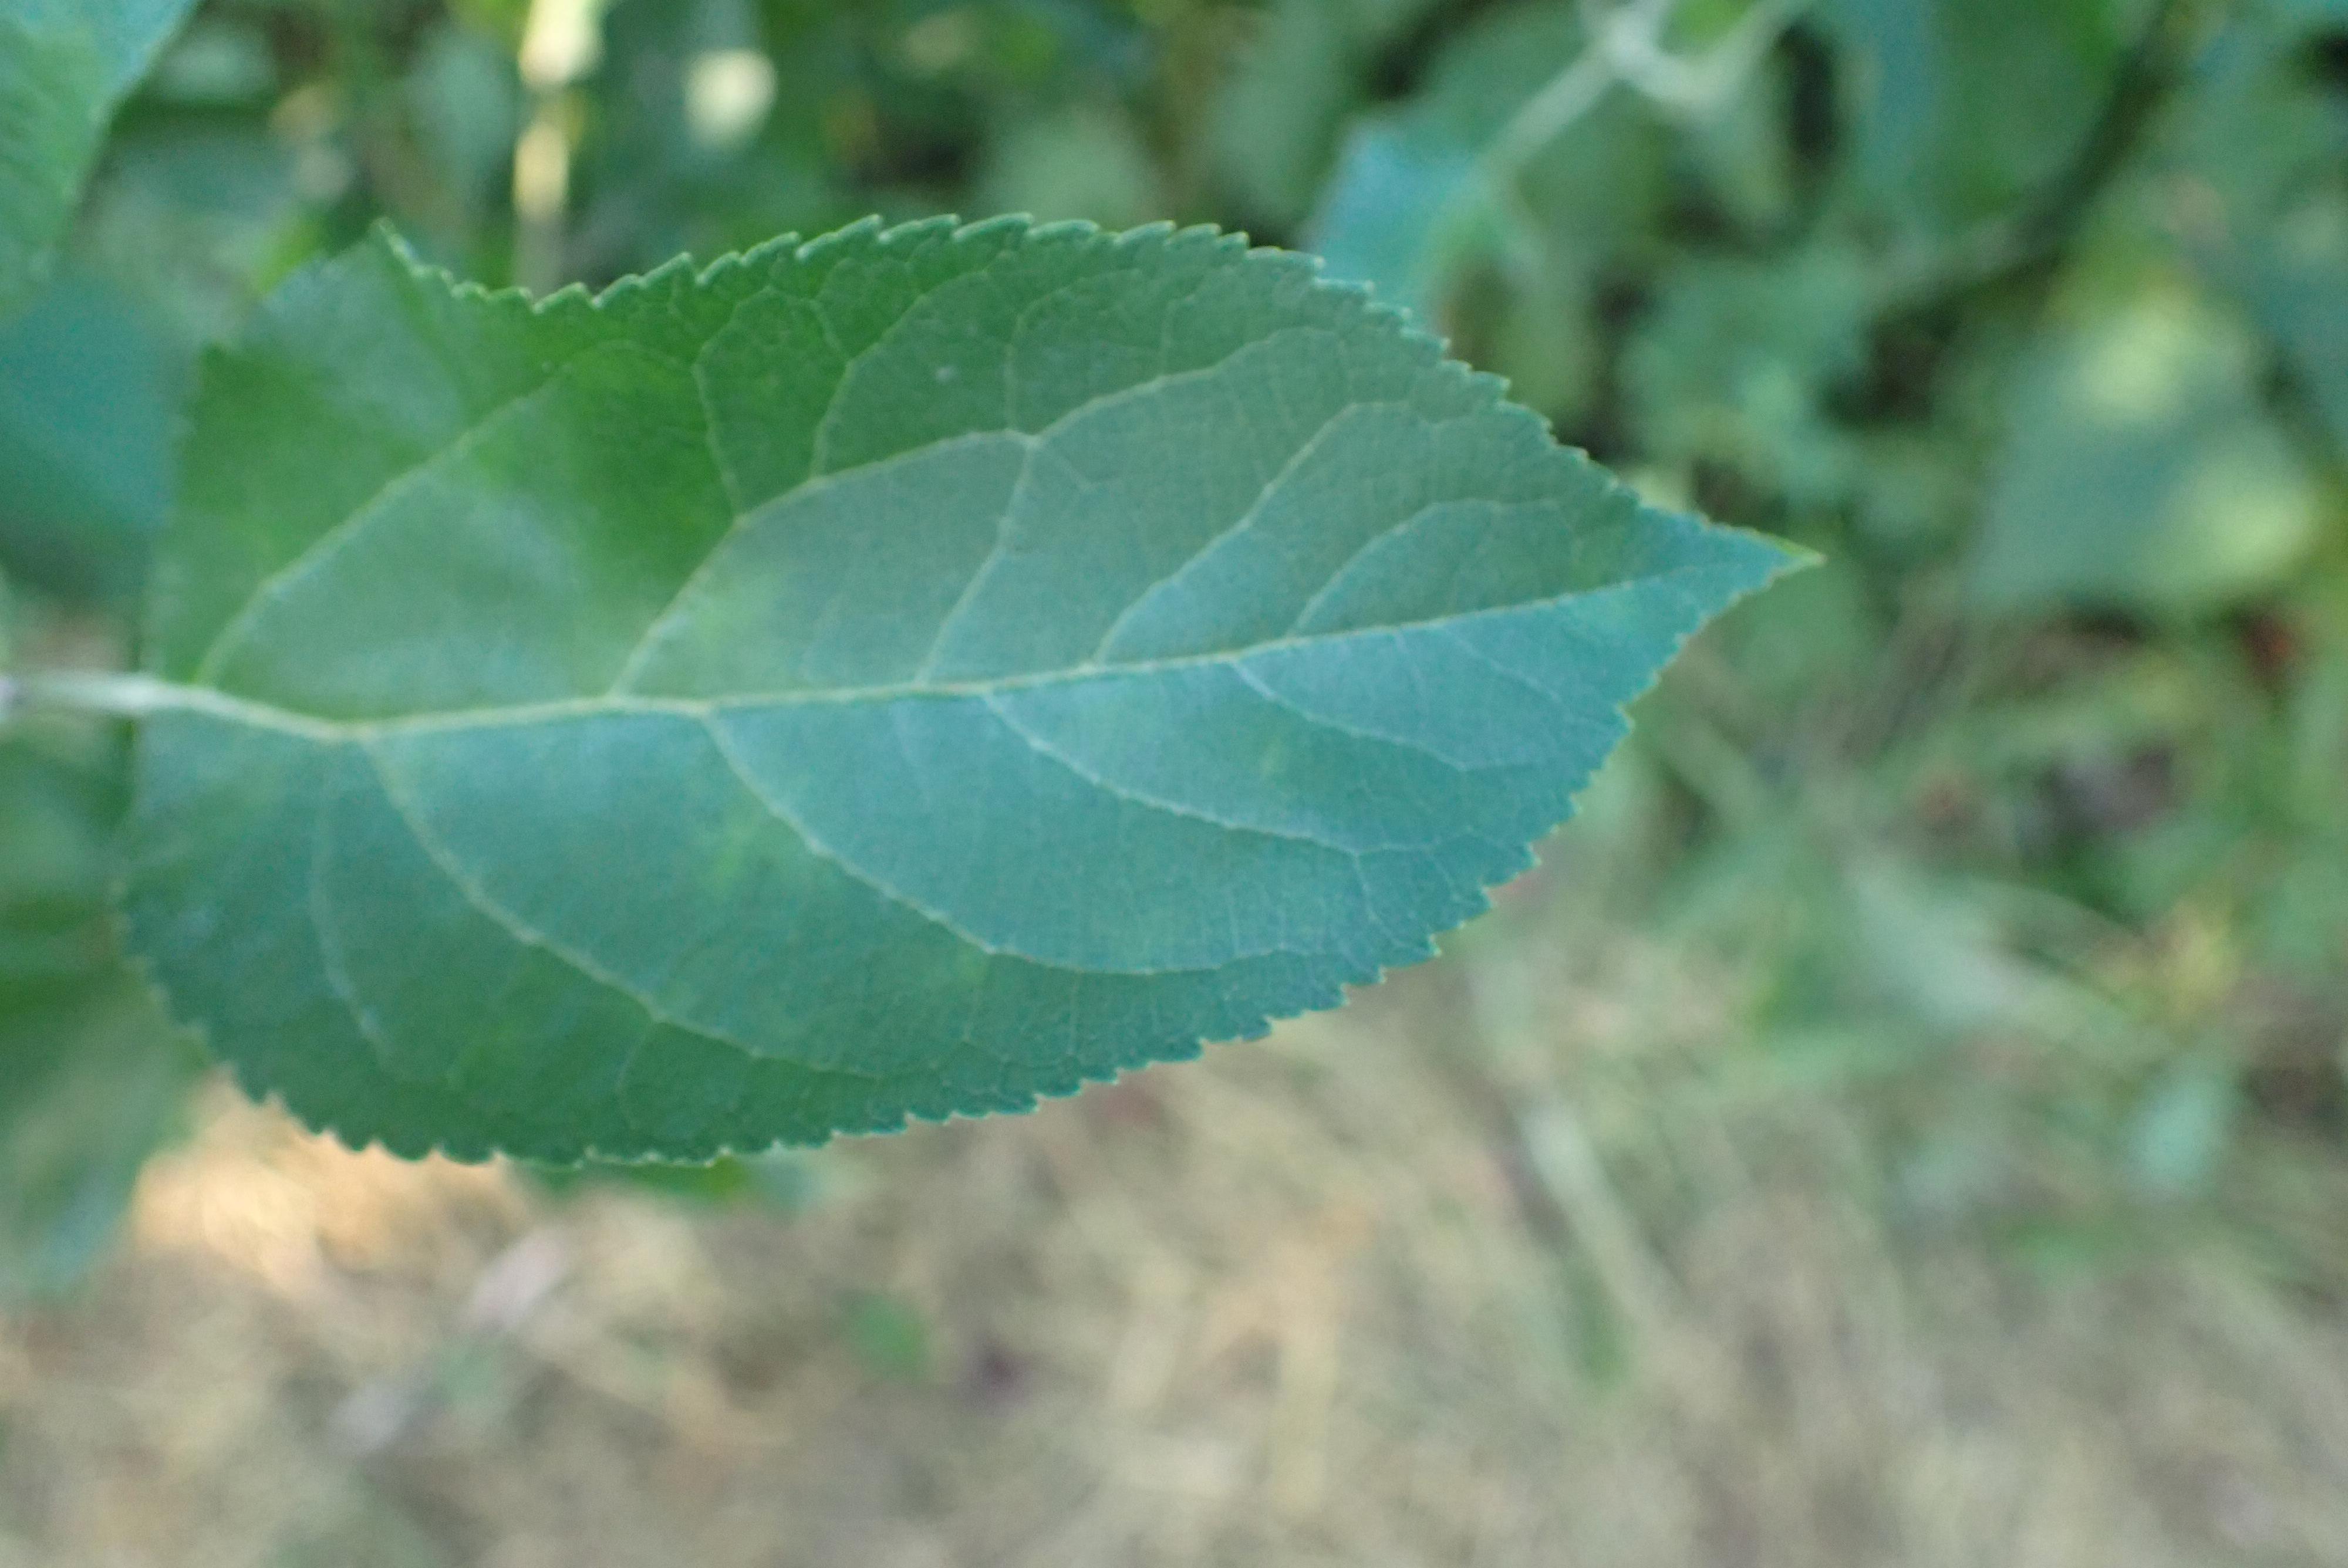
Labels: healthy